Brunnsparken, Gothenburg

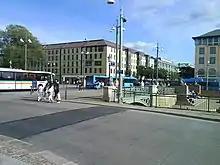
Brunnsparken has frequent bus and tram traffic.

Brunnsparken is dominated by tram stops, surrounding the square from three directions. Together with Drottningstorget right to the east, Brunnsparken functions as an important hub for the tram network, with almost every line passing through it. Together with the Gothenburg Central Station and the Nils Ericson Terminal, it forms the centre of all public transport in Gothenburg.